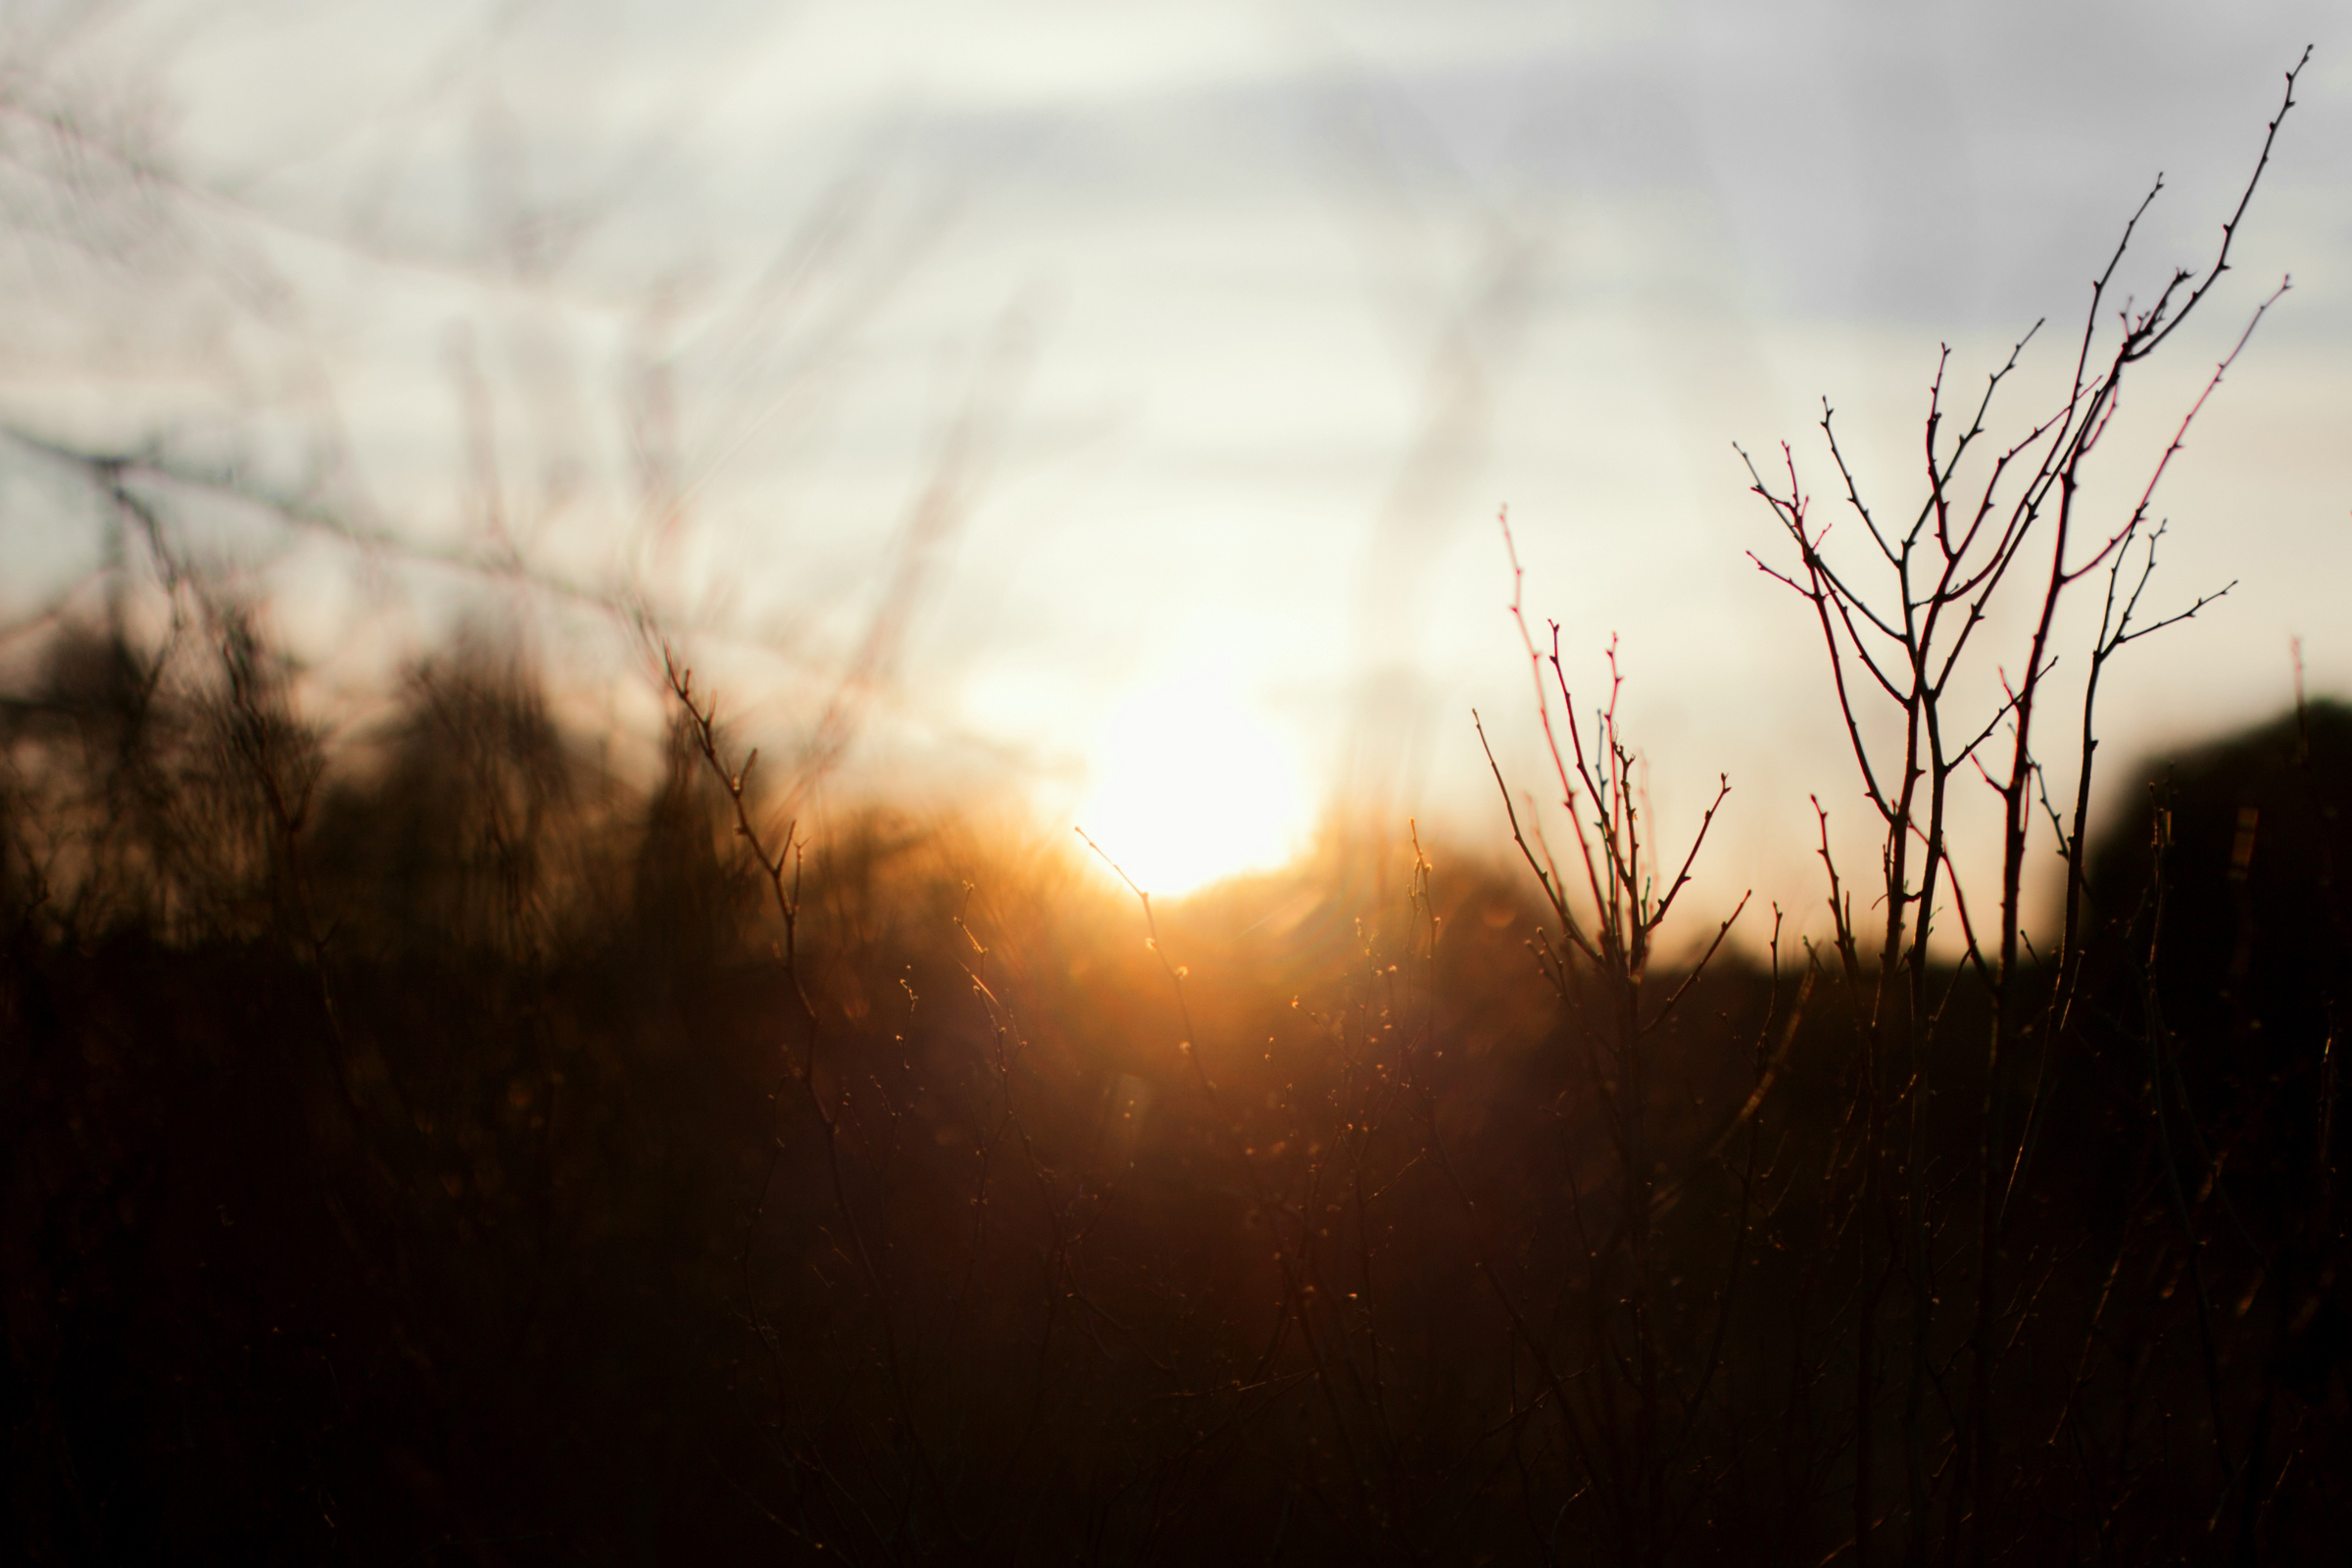
tree, nature, grass, branch, light, cloud, plant, sky, sun, sunrise, sunset, mist, sunlight, morning, dawn, atmosphere, dusk, evening, reflection, darkness, golden hour, atmospheric phenomenon